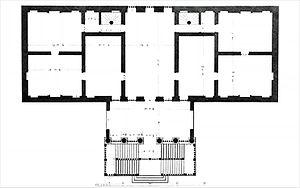
La villa Piovene est une villa veneta attribuée, non sans avoir suscité bon nombre d'interrogations, à Andrea Palladio, sise à Lugo di Vicenza, dans la province de Vicence et la région Vénétie, en Italie.